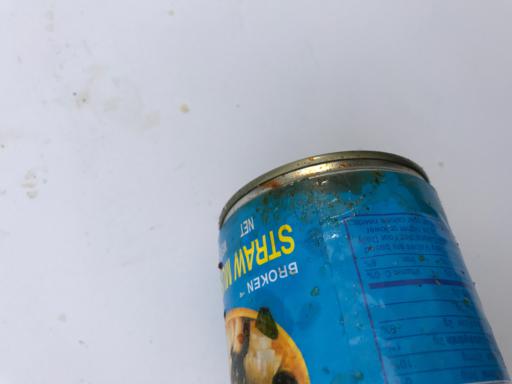
Waste category: metal